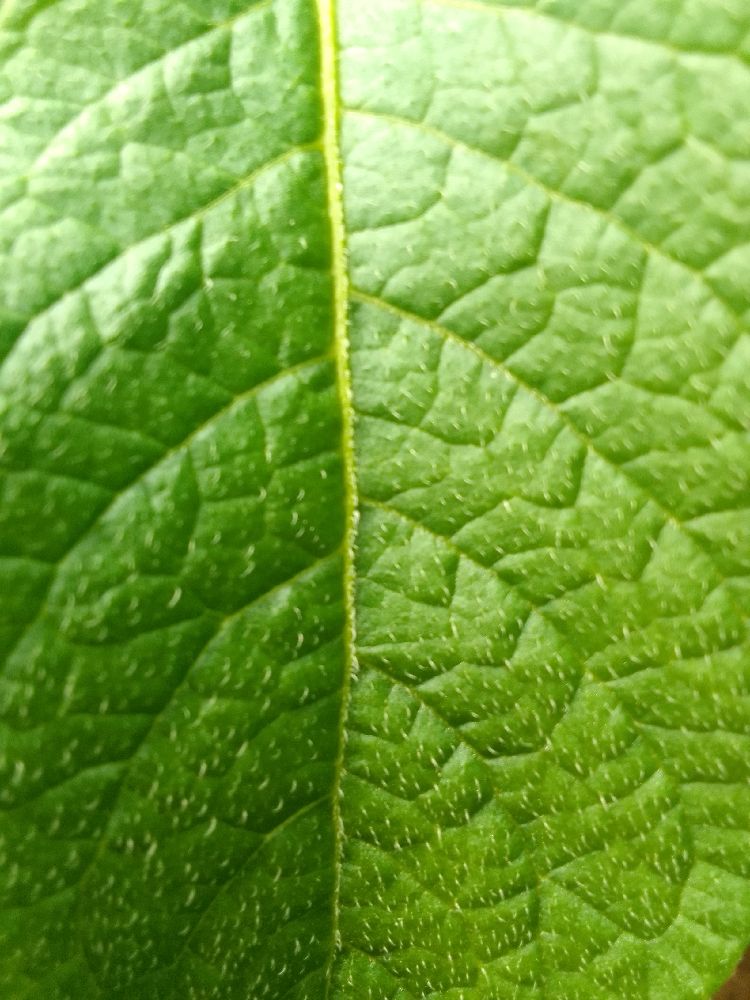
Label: Healthy